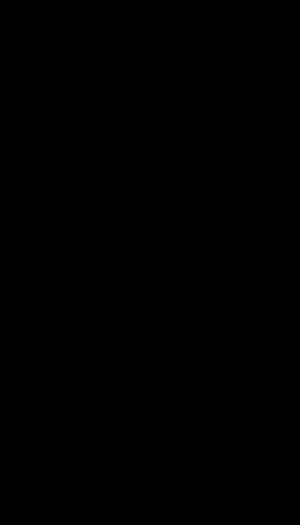
Le titlo ‹ ◌҃ › est un diacritique de l'alphabet cyrillique utilisé dans les manuscrits anciens ou dans l’écriture du slavon d’église.